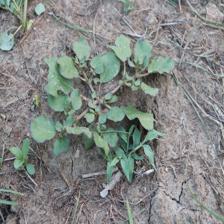
Label: BroadLeafWeed